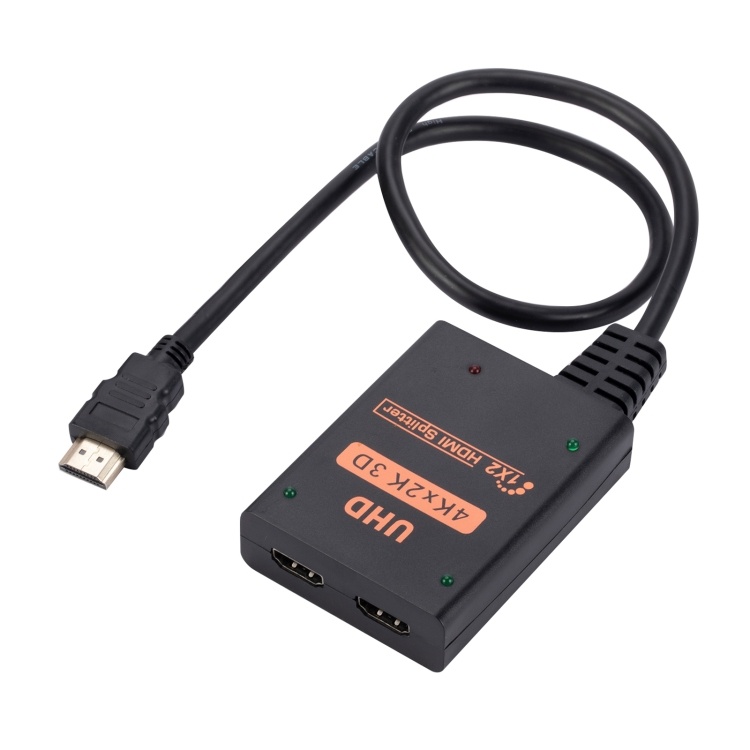
1 into 2 out HDMI 4K HD Video Splitter, with Cable
1. Support 4K x 2K 2. Function: signal amplification, image transformation and image selection. 3. For use in digital HDTVs, plasma displays, LCDs, set-top boxes, DVD players, Blu-ray players, digital cameras, audio/video receivers, home videos, video projectors. 4. Size: 8x6x2cm 5. Cord length: 50cm 6. Power supply cord length: 73cm 7. Material: ABS material Specification: Package Weight One Package Weight 0.13kgs / 0.29lb One Package Size 23.5cm * 16cm * 3.5cm / 9.25inch * 6.3inch * 1.38inch Qty per Carton 40 Carton Weight 5.90kgs / 13.01lb Carton Size 40cm * 36cm * 36cm / 15.75inch * 14.17inch * 14.17inch Loading Container 20GP: 514 cartons * 40 pcs = 20560 pcs 40HQ: 1194 cartons * 40 pcs = 47760 pcs
Brand: Great Deals & Offers
Category: Electronics > Electronics Accessories > Audio & Video Splitters & Switches